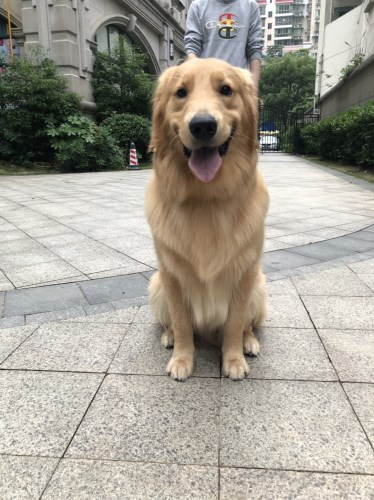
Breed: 5355-n000126-golden_retriever